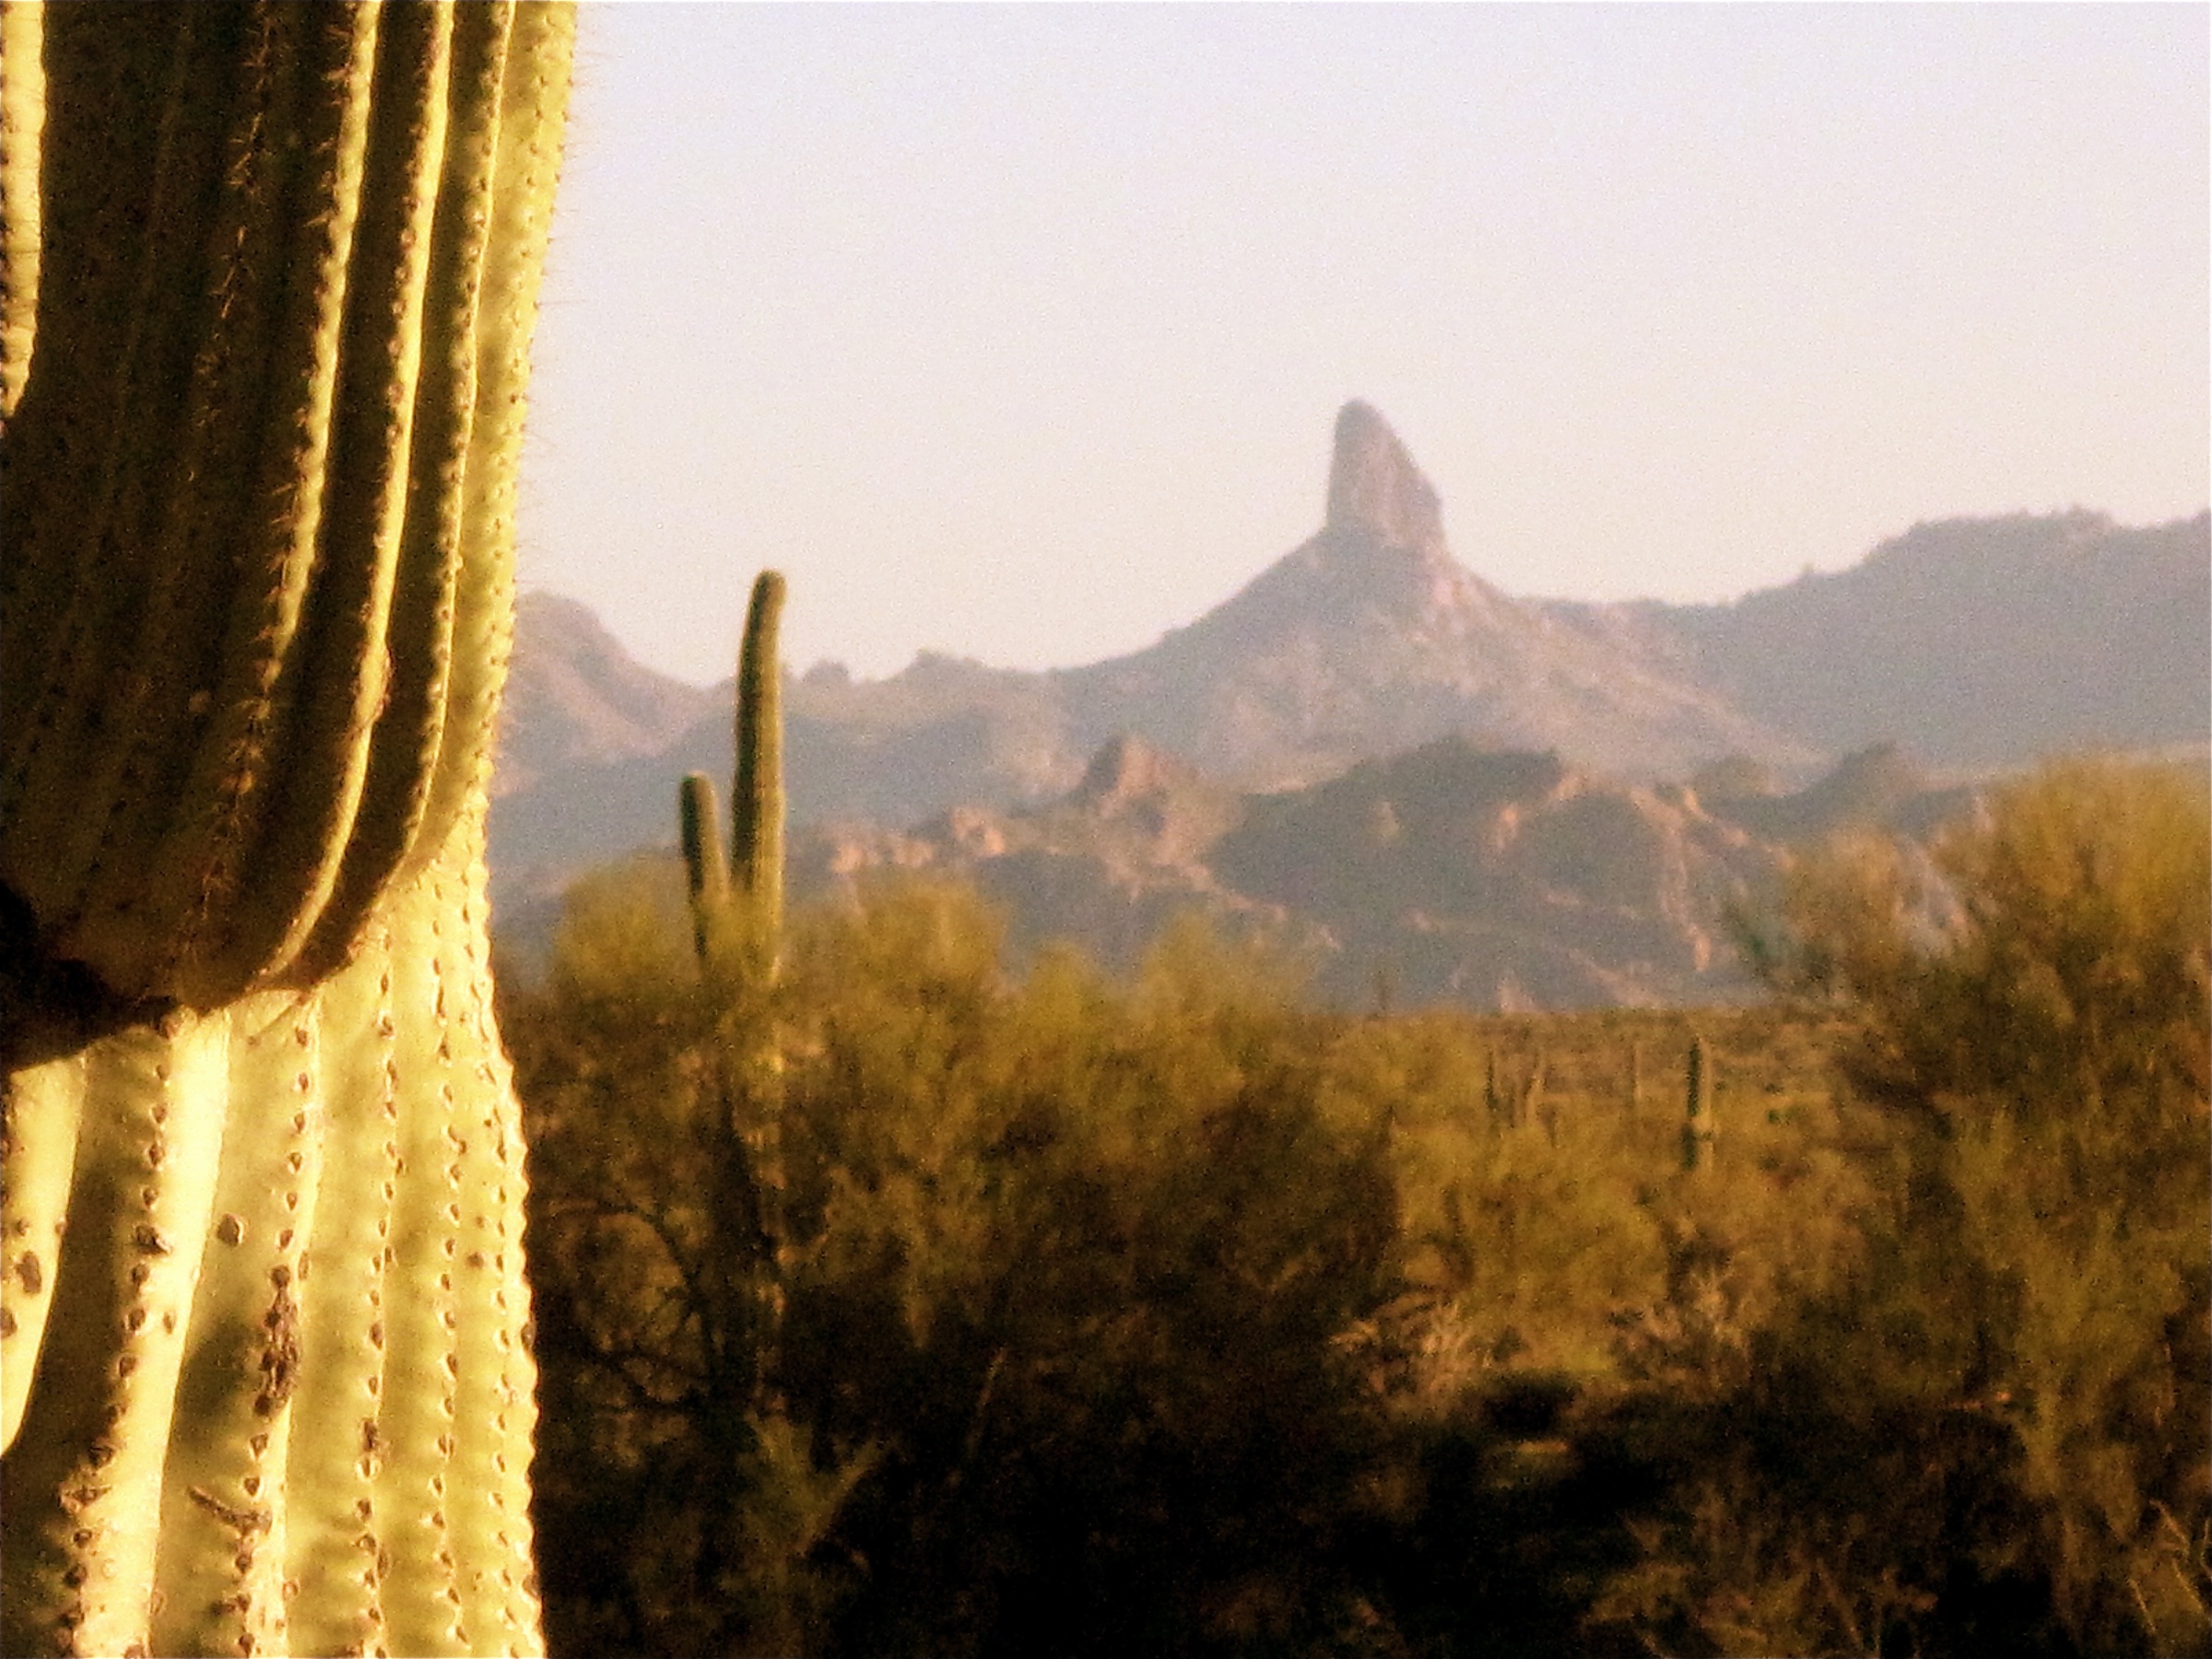
landscape, tree, wilderness, mountain, cactus, sunlight, morning, evening, autumn, saguaro, atmospheric phenomenon